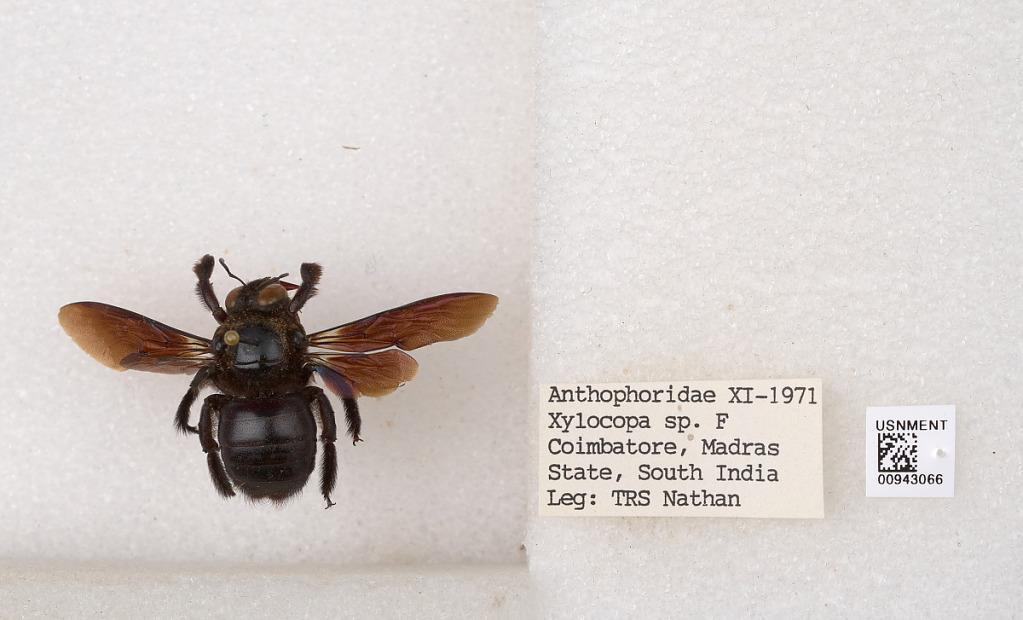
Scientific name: Xylocopa
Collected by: T. Nathan
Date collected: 1971-11-1
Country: India
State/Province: Tamil Nadu
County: Coimbatore
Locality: Coimbatore